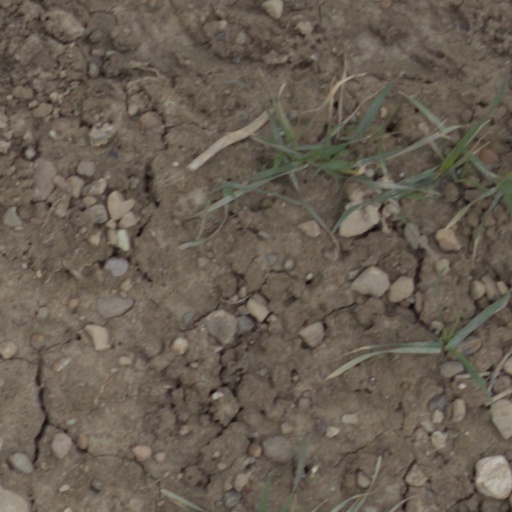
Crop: wheat